The Grand Duke

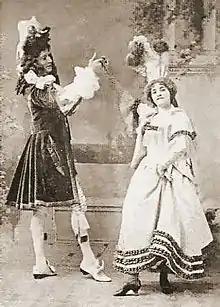
Owen and Fishe: "We're rigged out in magnificent array."

In a room in the Ducal palace, the new Grand Duke, Grand Duchess and court parade in classical costumes and sing a Grecian chorus. Left alone, Ludwig and Julia fail to agree on how her role is to be played. Caroline von Krakenfeldt arrives for her wedding and is startled to find that Rudolph has been replaced by Ludwig. But once she discovers that Ludwig has beaten Rudolph in a statutory duel, she points out that he must take on Rudolph's responsibilities – including his betrothal to her. So despite being already married to Julia, Ludwig goes off with Caroline to get married, and Julia makes a dramatic exit.